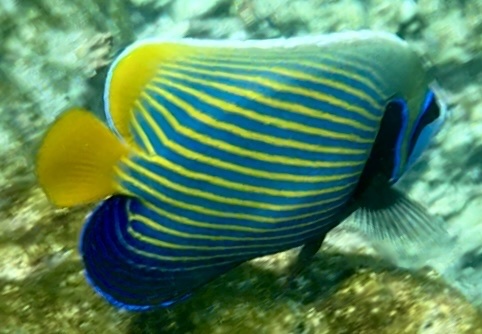
Pomacanthus imperator (Emperor Angelfish)